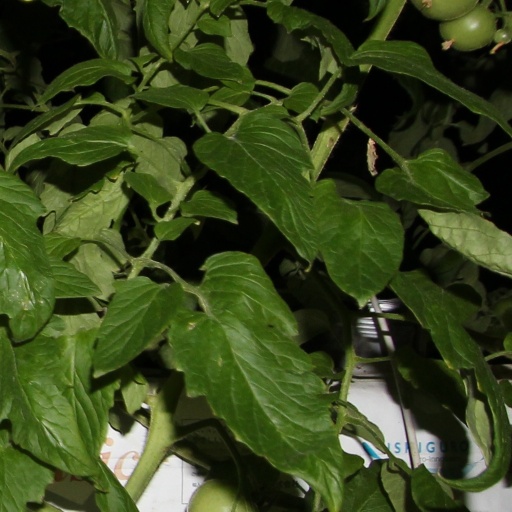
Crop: tomato